George Jamesone

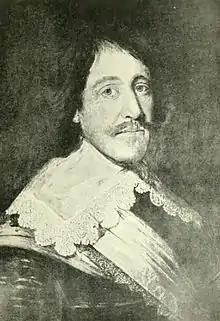
Photograph of now lost portrait of c.1644, attributed to George Jamesone, of Archibald Campbell, Marquess of Argyll, formerly at Castle Campbell. The painting, rediscovered in an estate cottage in c.1870, was destroyed in an 1877 fire at Inveraray Castle.

Jamesone certainly did complete an apprenticeship under the supervision of his uncle, John Anderson, who was a popular decorative painter in Edinburgh at the beginning of the seventeenth century.